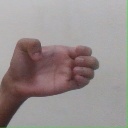
अक्षर: ख